Microsoft RoundTable

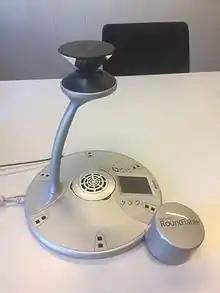
A Microsoft RoundTable.

Microsoft RoundTable was a videoconferencing device with a 360-degree camera that was designed to work with Microsoft Office Communications Server 2007 or Microsoft Office Live Meeting. RoundTable provided remote meeting participants with panoramic video of everyone sitting around the conference table. In addition, RoundTable contained active speaker detection technology that provides high-resolution video of the active speaker in a meeting, and tracked the flow of conversation in real time, switching between different meeting participants as they speak.